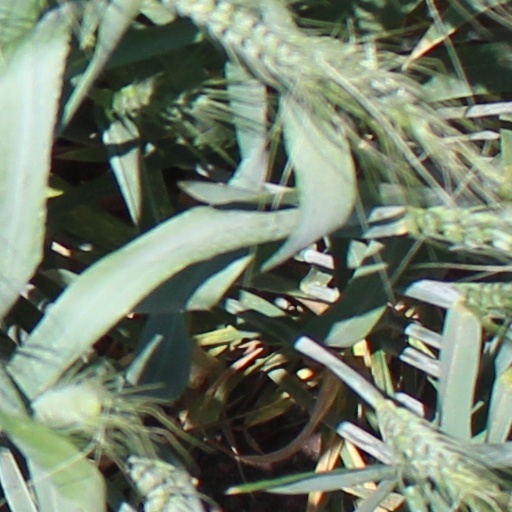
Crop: wheat